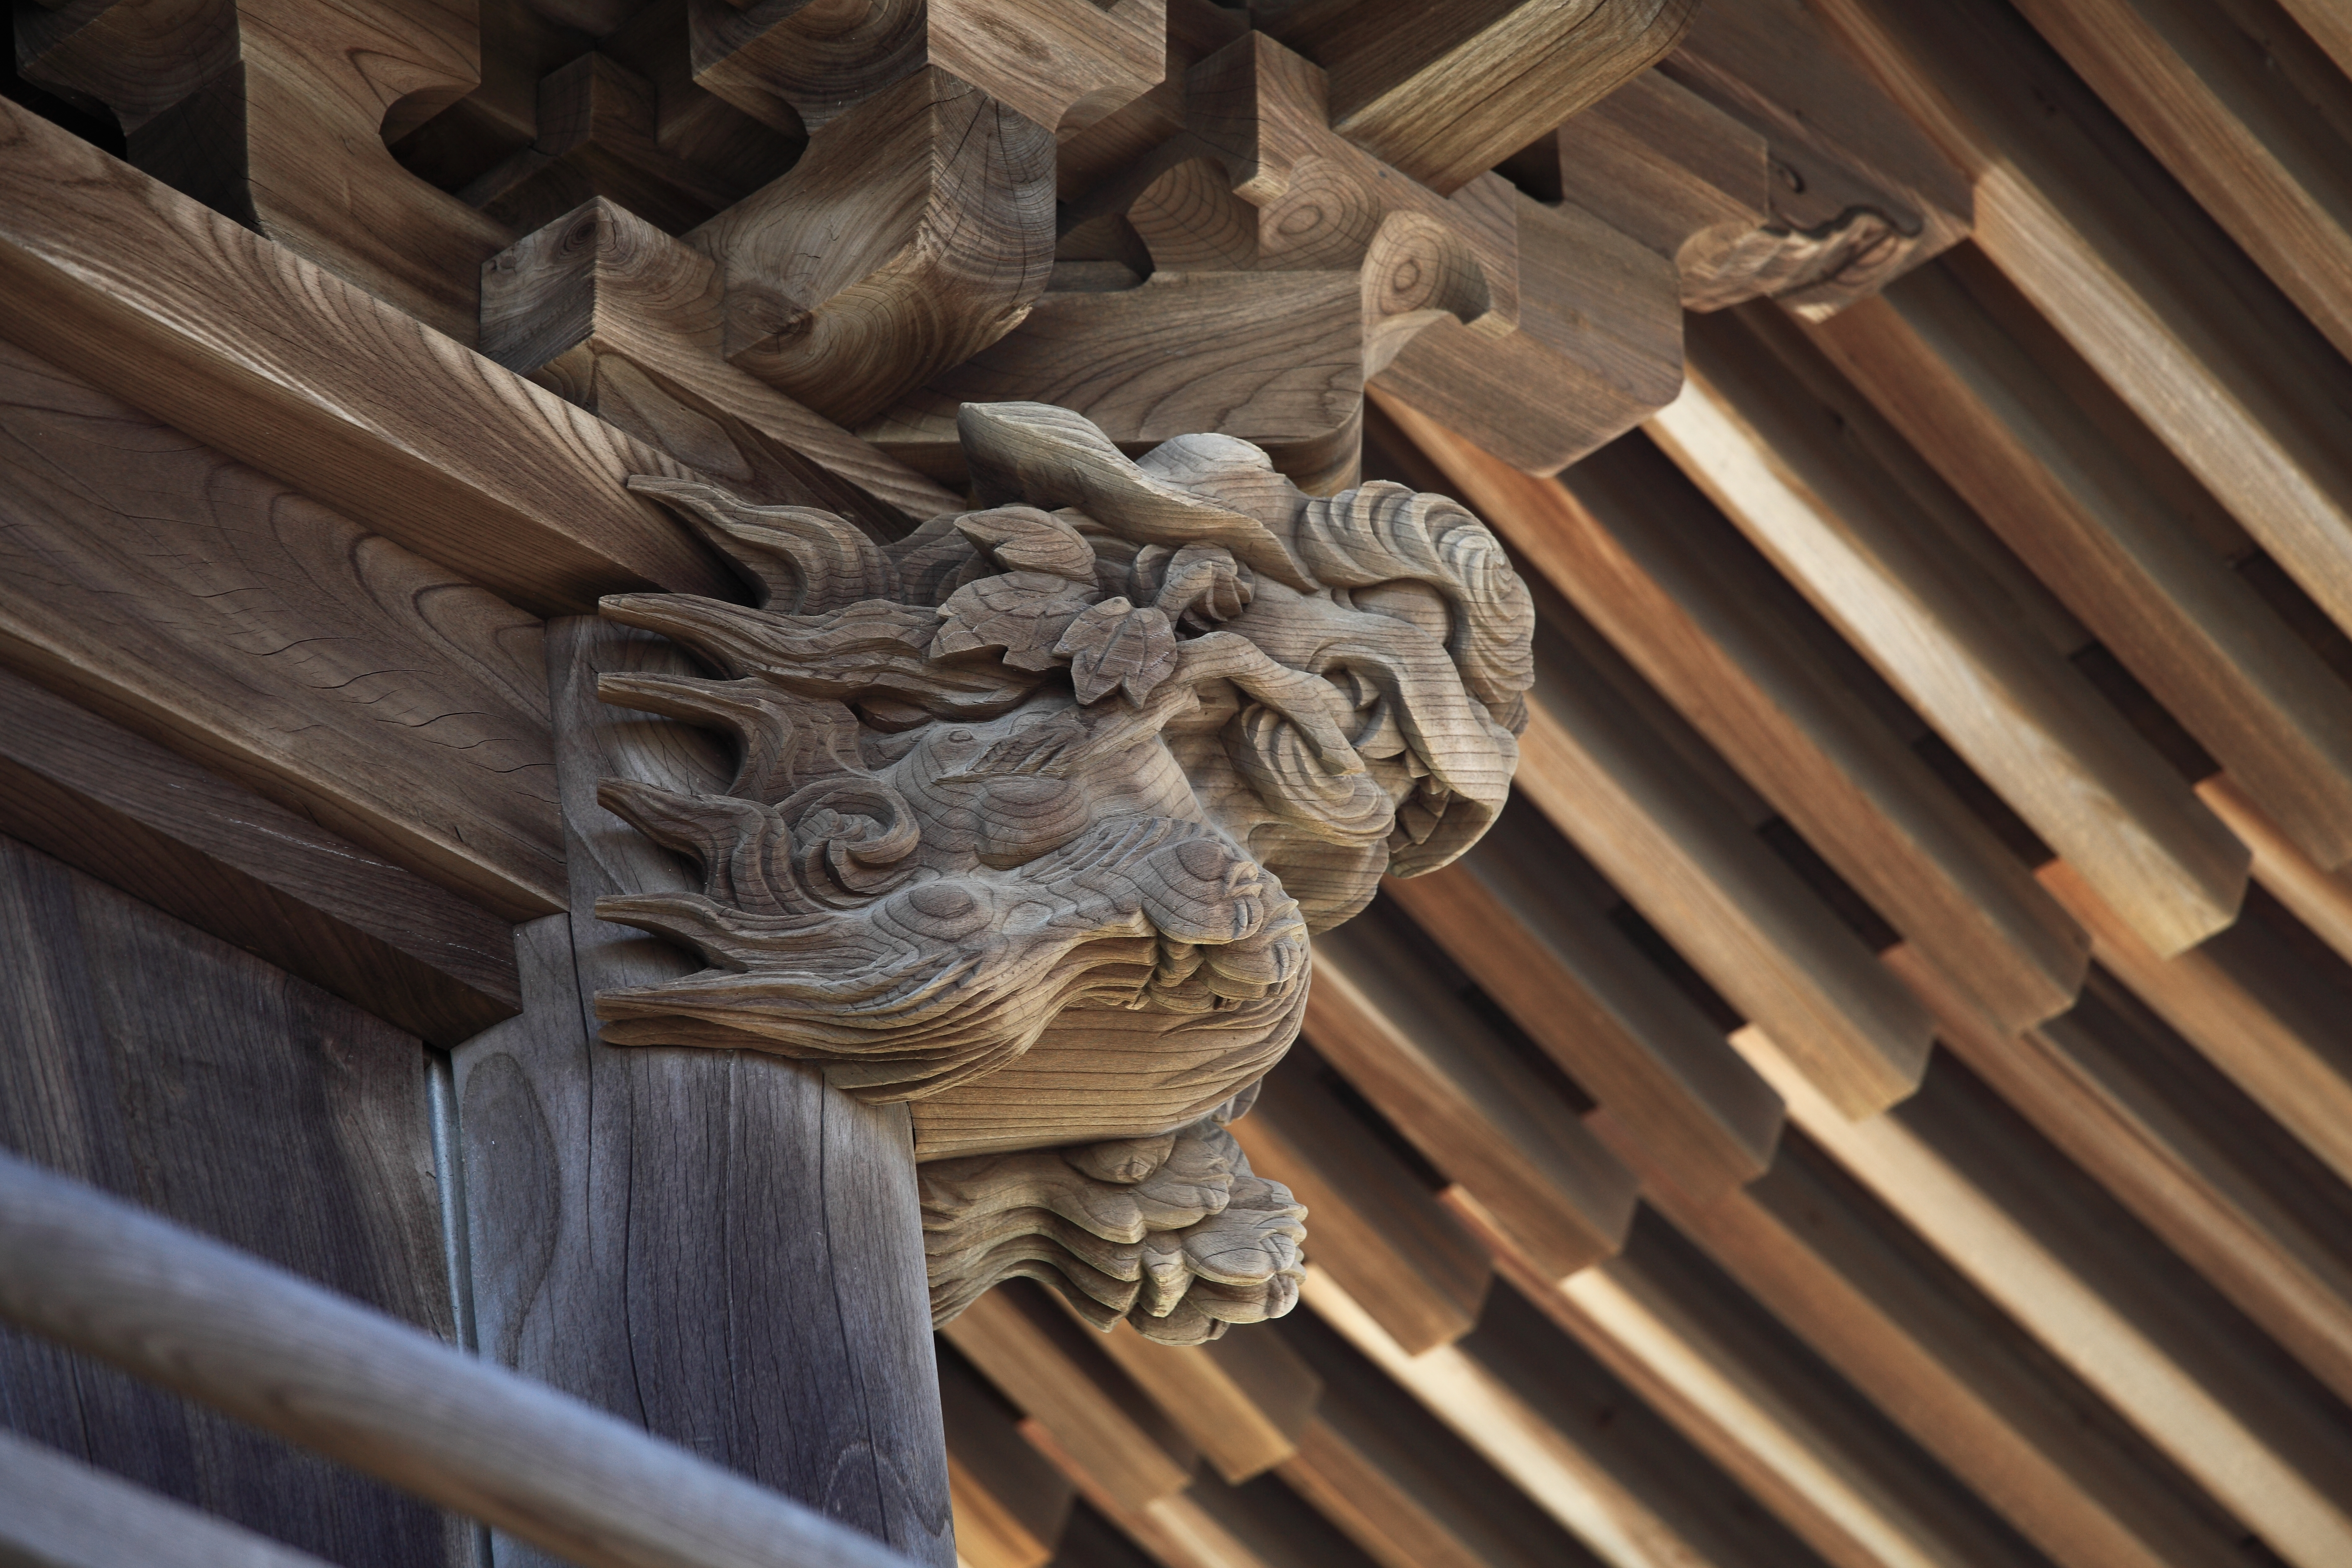
structure, wood, roof, column, high, sculpture, art, temple, japanese, 5d, style, hires, carving, markii, hi, res, resolution, shizuoka, shimizu, seikenji, ancient history, baluster